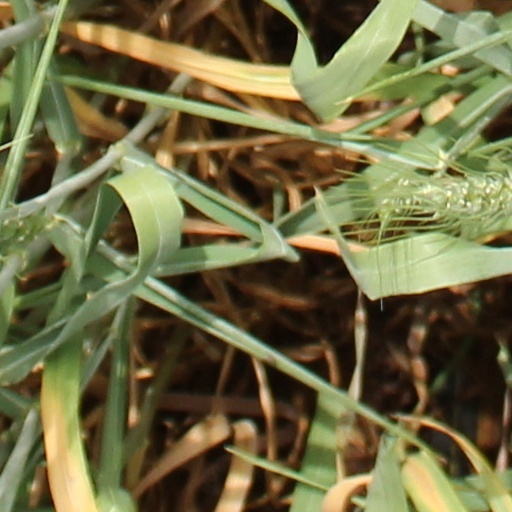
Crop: wheat